Islamophobia in Poland

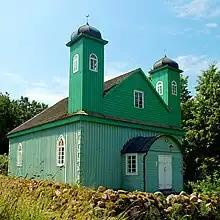
Historic wooden Kruszyniany Mosque, used by Lipka Tatar community, and targeted by an Islamophobic attack in 2014

In 2010 the planned the first purpose-built mosque in Warsaw in the Ochota district. A group called "Europe of the Future" organized protests against construction, framing their opposition in terms of "European values" of freedom of expression, secularism, democratic ideals, and women's rights. Prior to the protest, the group distributed posters resembling prior Swiss posters with a niqab clad woman and minarets resembling missiles.